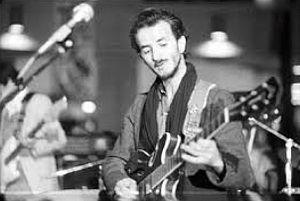
Lotfi Attar, guitariste algérien et ex leader du groupe mythique Raïna Raï.
Raïna Raï est un groupe algérien de musique raï. Originaire de Sidi Bel-Abbès, leur style de musique qui mêle raï traditionnel, rock et gnaoui.
Le rock algérien est tout d'abord un rock progressif et planant. Créé vers la fin des années 1960 et début 70 par divers groupes comme T34, Abranis, Les Berbères d´el eulma ou encore D'zaïr, ce rock, chanté en arabe dialectal d'Algérie mais aussi en kabyle et en Chaoui, prend ses origines à la fois dans le patrimoine algérien, de manière générale, et dans les différents groupes de rock anglo-saxons tels que : Pink Floyd, Rolling Stones, Dire Straits, Guns N' Roses, Metallica ou encore Nirvana.
Lotfi Attar, mieux connu sous le nom de Lotfi Raïna Raï, est un guitariste, auteur-compositeur et chanteur algérien, né le 14 mars 1952 à Sidi Bel Abbès, leader du groupe mythique Raïna Raï et fondateur du groupe Amarna. Lotfi Attar est devenu le guitariste algérien le plus célèbre de tous les temps, dans son pays, au niveau du monde arabe et international.